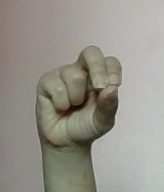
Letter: gaaf